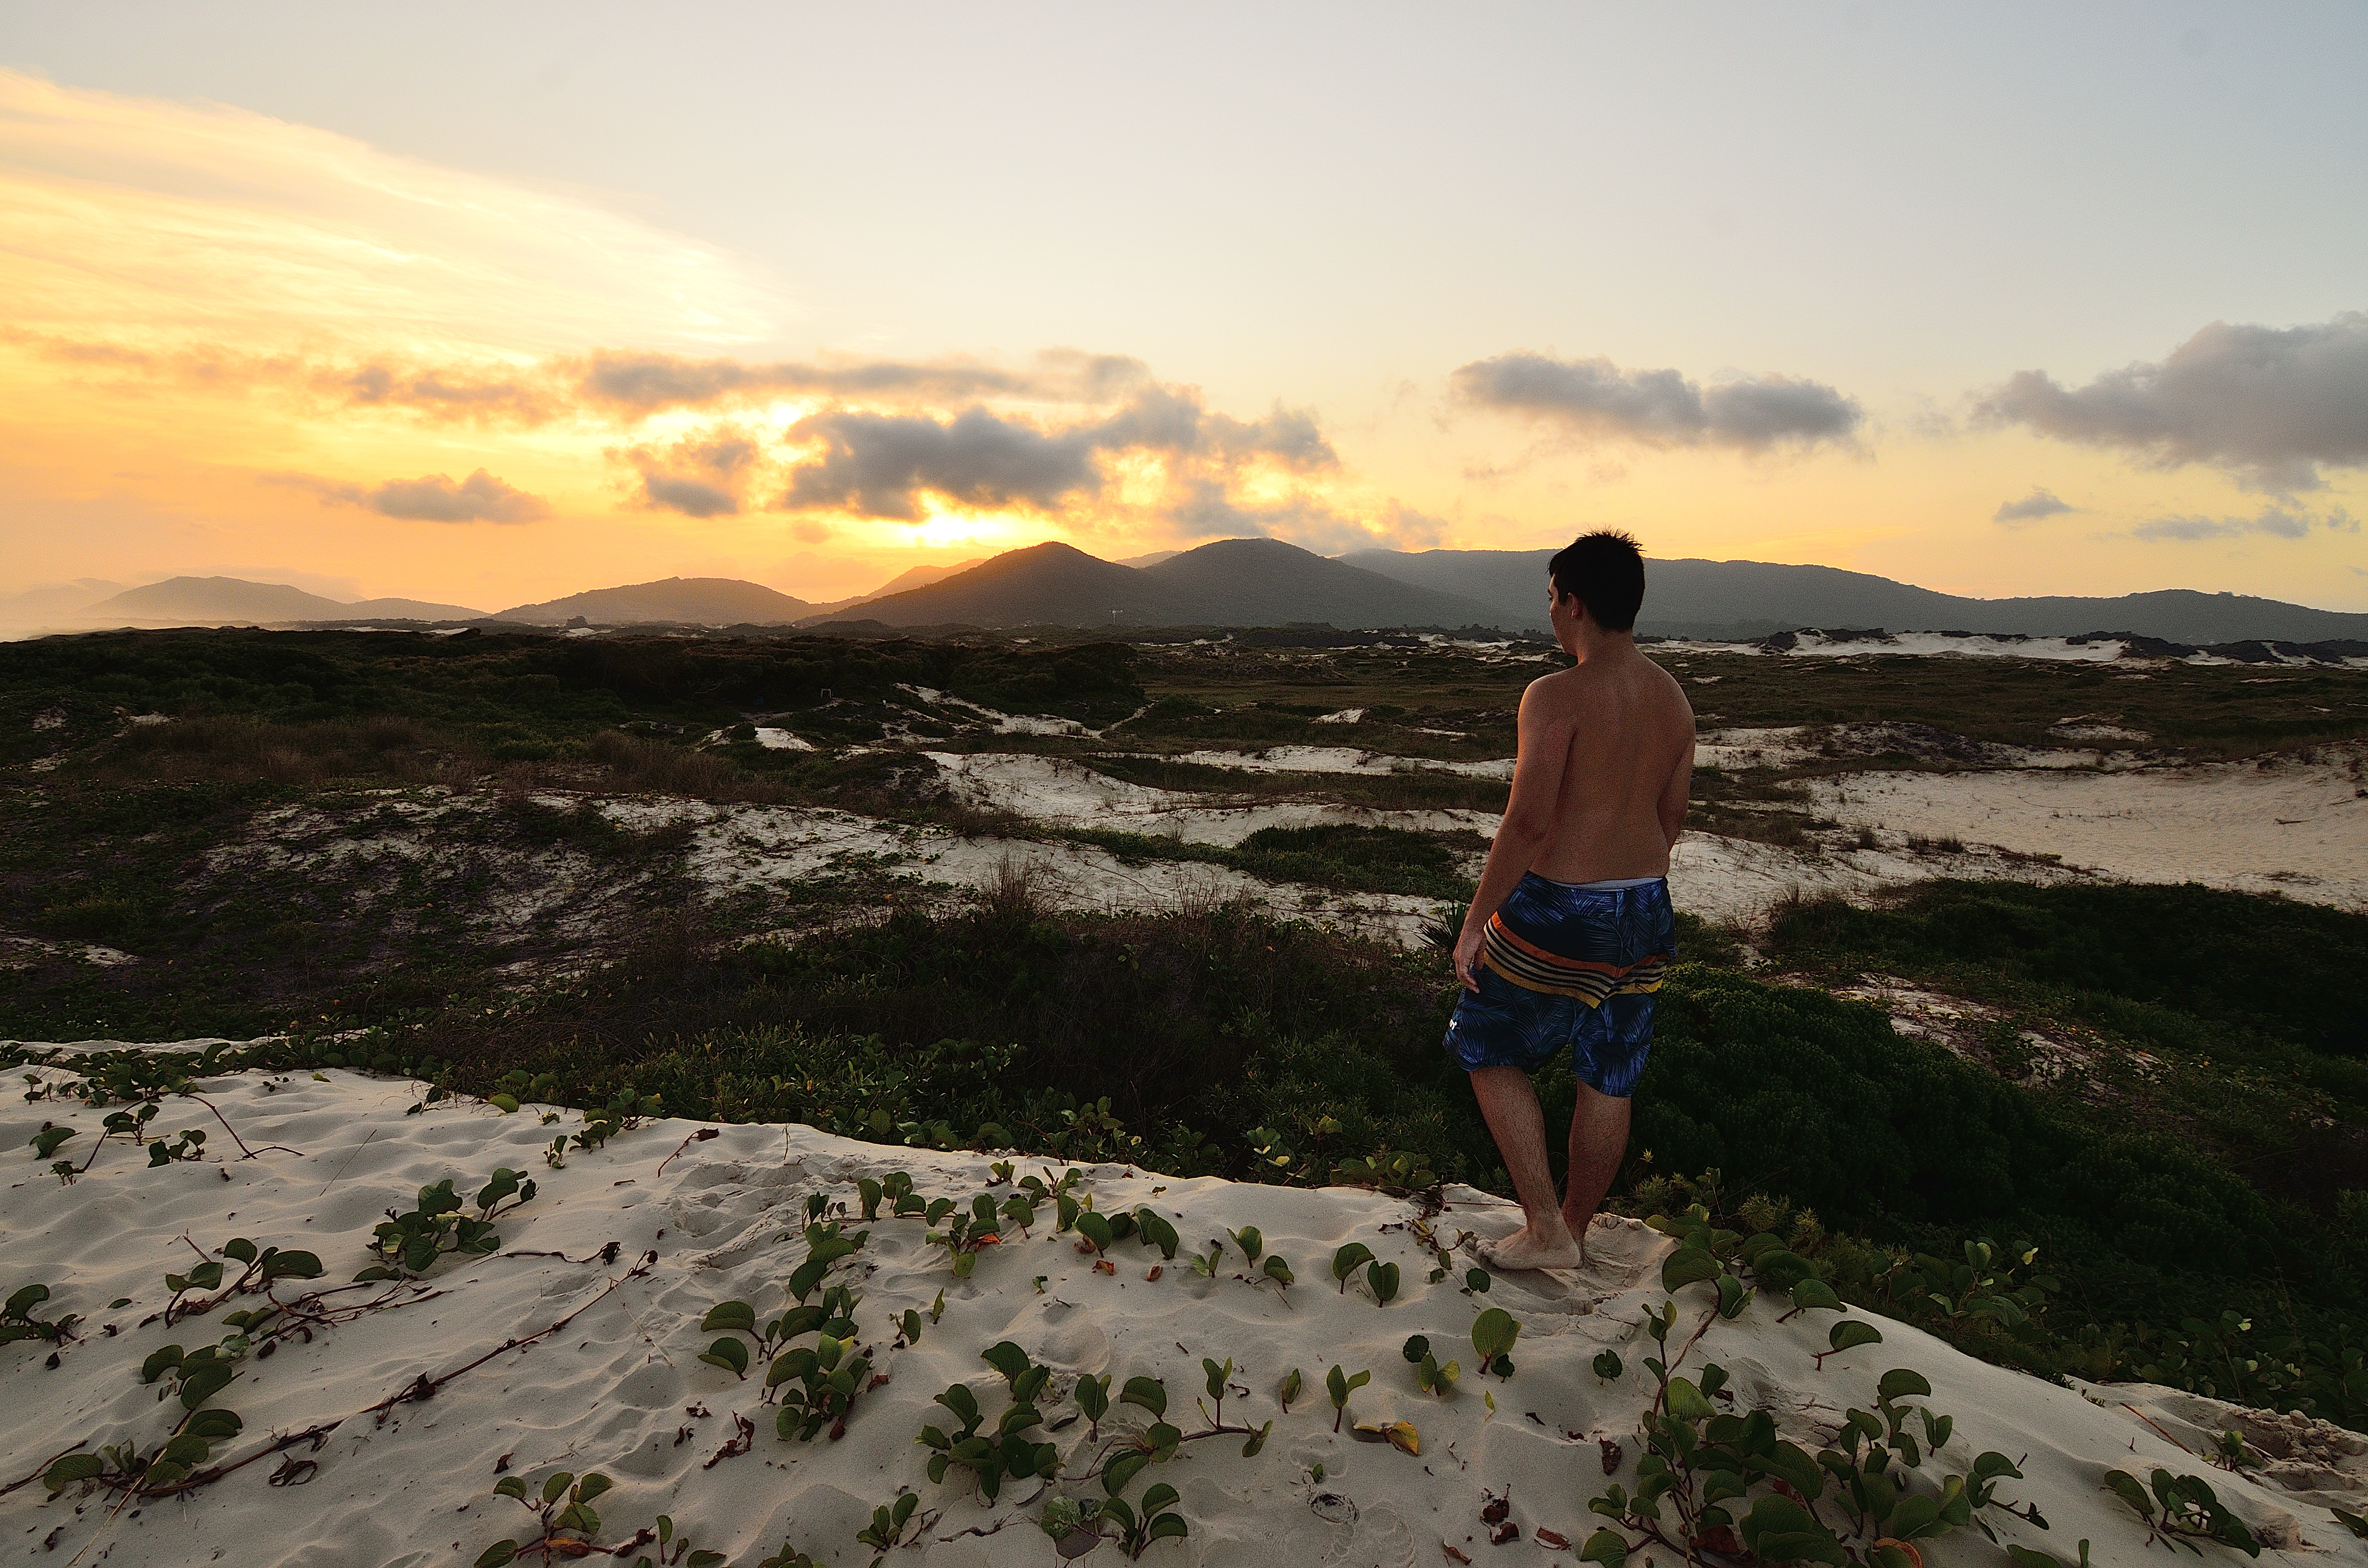
beach, sea, coast, sand, ocean, horizon, mountain, cloud, sunset, sunlight, morning, hill, shore, wave, vacation, cliff, surf, bay, terrain, praia, pordosol, brasil, atardecer, florianopolis, floripa, joaquina, cape